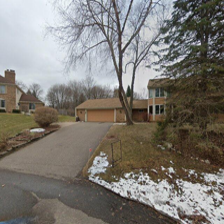
Label: streetView